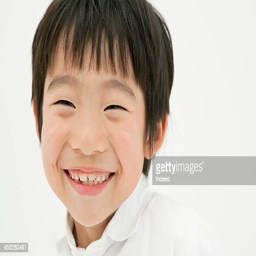
smiling boy stands in front of the white background